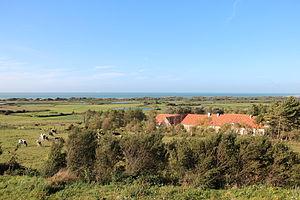
Tardinghen (Pas-de-Calais), France. – Site des Deux Caps avec la baie de Wissant, les marais et la Ferme de la Source.
Tardinghen est une commune française située dans le département du Pas-de-Calais en région Hauts-de-France, entre les deux caps Gris-Nez et Blanc-Nez, faisant ainsi partie des huit communes formant le Grand Site des Deux Caps, labellisé « Grand site de France » depuis 2011.